Rachel Barrett

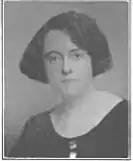
I. A. R. Wylie in 1921, during her time with Barrett.

During her time editing "The Suffragette", Barrett struck up a personal relationship with the female Australian author I. A. R. Wylie, who contributed to the paper in 1913. In 1919, Barrett and Wylie travelled to the United States, where they bought a car and spent over a year travelling round the country. They stayed in New York and San Francisco and were recorded in the 1920 census as living in Carmel-By-The-Sea in California, where Wylie was classed as the head of the household and Barrett as her friend.